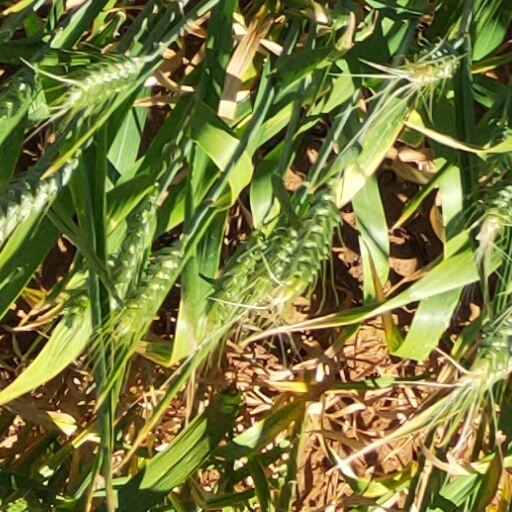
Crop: wheat